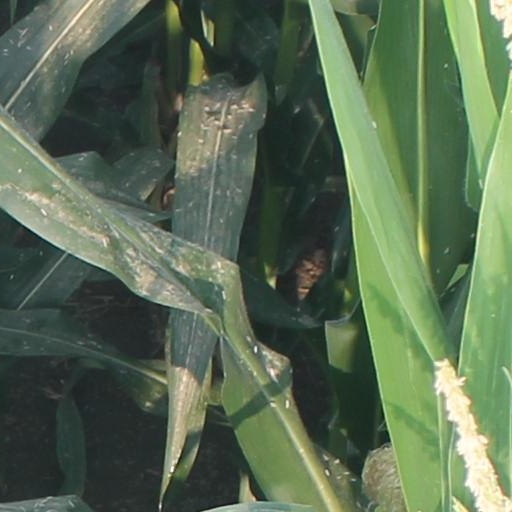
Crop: maize; corn